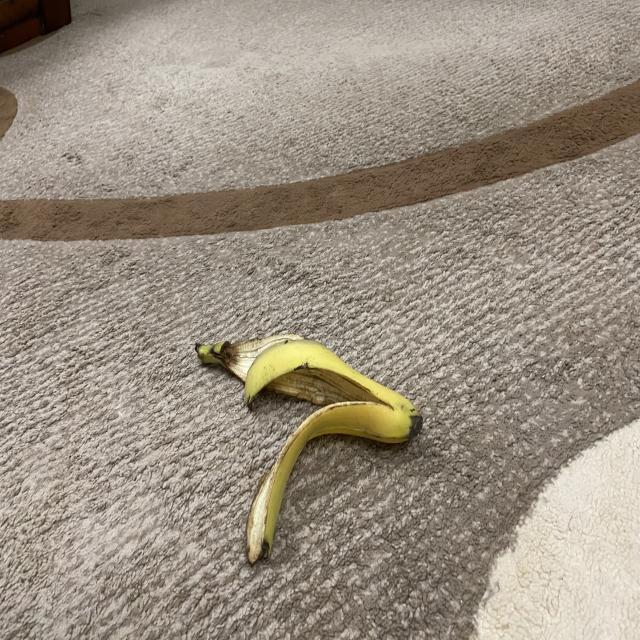
Label: bananas